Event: Nepal Earthquake
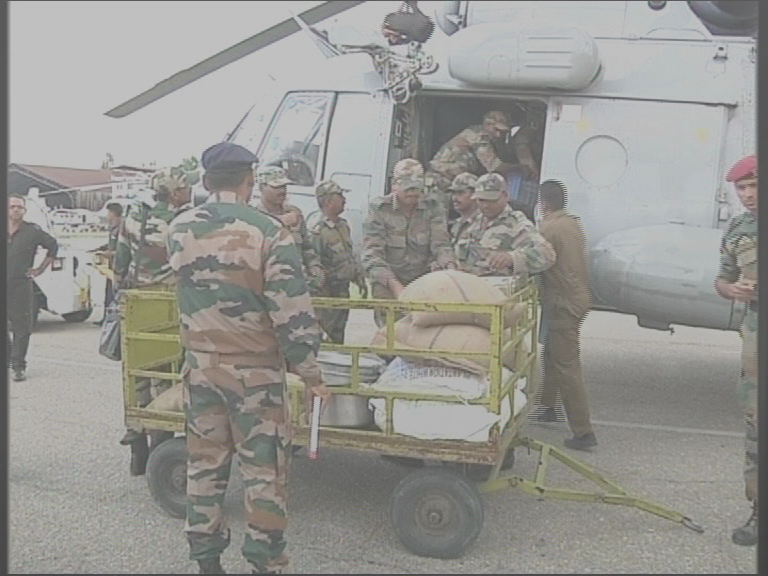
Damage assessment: no_damage